Tom Campbell (California politician)

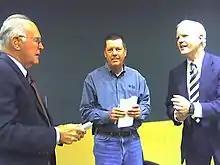

In July 2008, Campbell filed the necessary paperwork to establish a fundraising committee for a prospective race for the Republican nomination to be Governor of California in 2010. However, on January 13, 2010, Campbell announced that he would run a third campaign for United States Senate instead, campaigning for the seat held by Barbara Boxer since 1992.